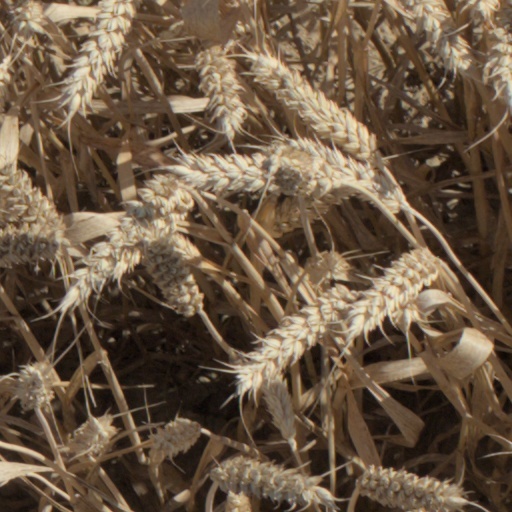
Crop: wheat